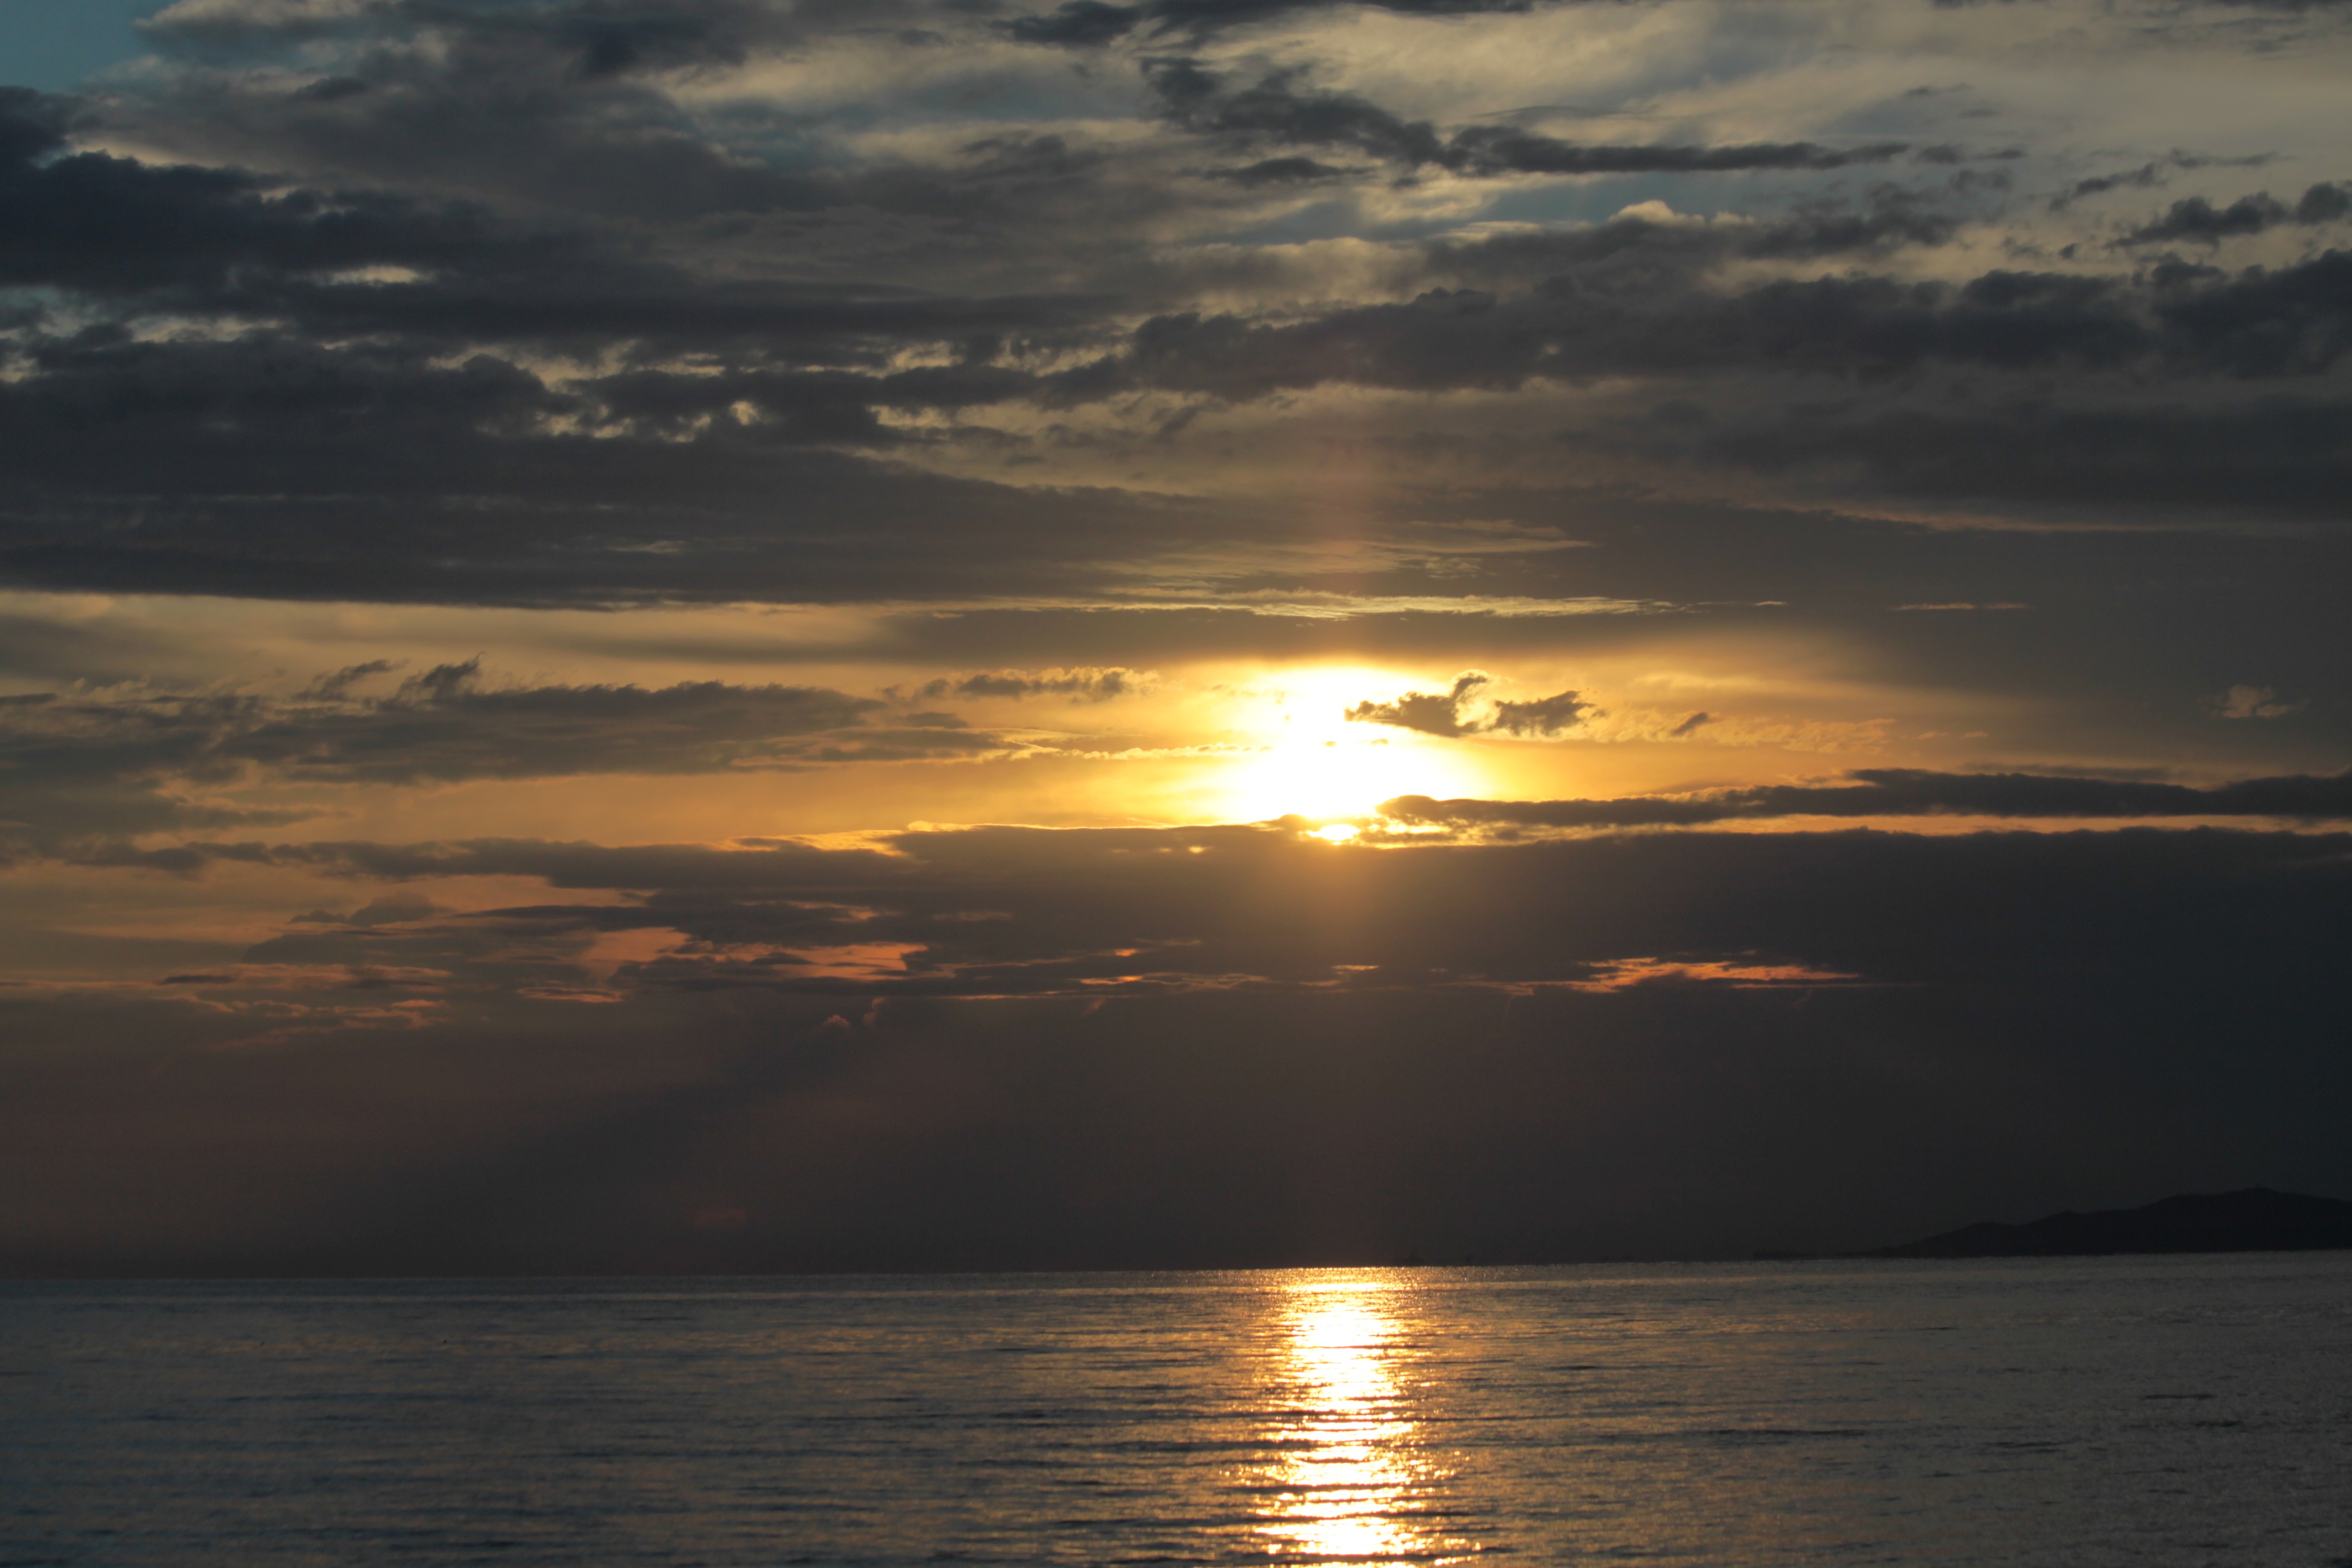
sea, coast, nature, ocean, horizon, cloud, sky, sun, sunrise, sunset, sunlight, morning, dawn, dusk, evening, reflection, bay, clouds, loch, afterglow, evening sky